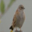
Label: bird